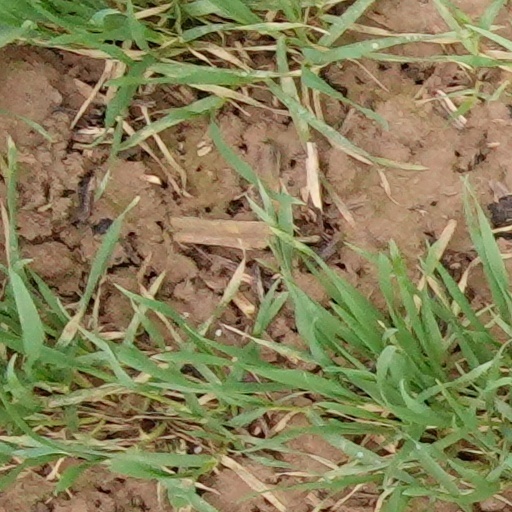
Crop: wheat